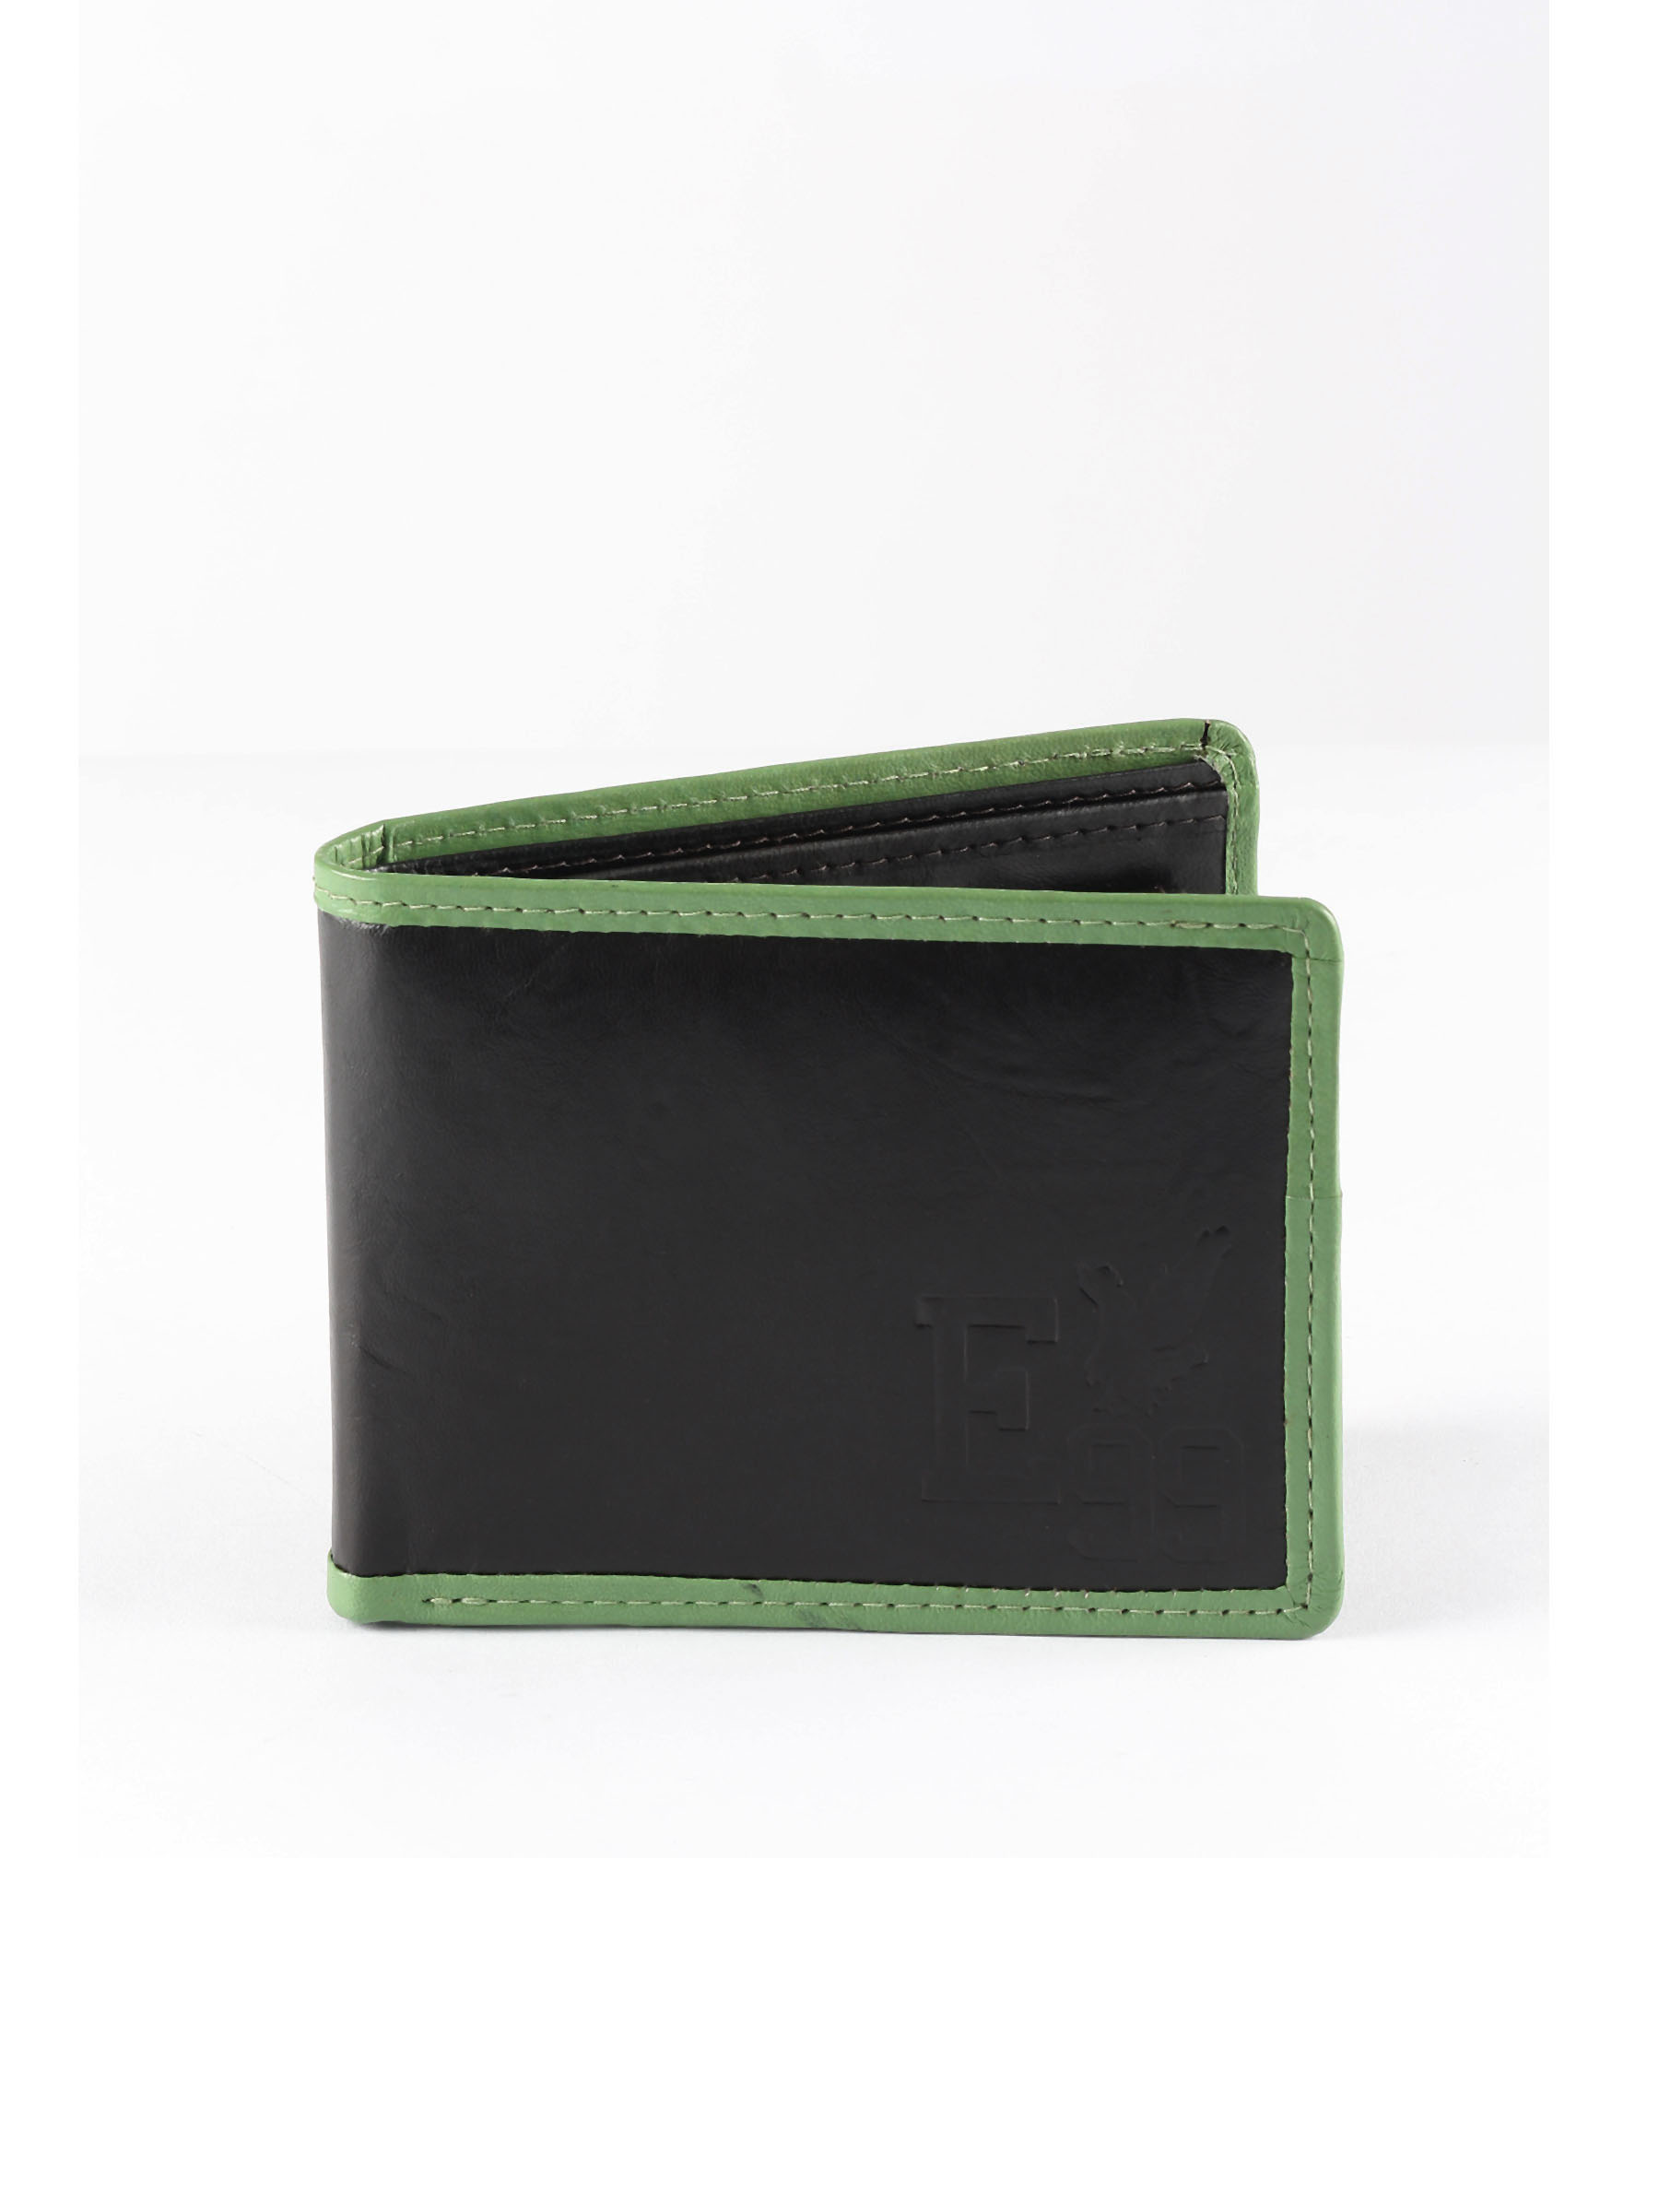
Peter England Men Elements Brown Wallet
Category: Accessories / Wallets / Wallets
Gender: Men
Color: Brown
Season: Fall 2011
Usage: Casual